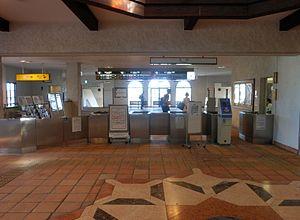
Guichet de Gare Shima-Isobe Italiano: Cancelletto di Stazione Shima-Isobe 日本語: 近鉄志摩磯部駅改札口 中文（繁體）‎: 近鐵志摩磯部站的檢票口